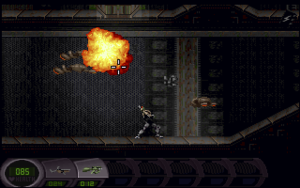
Le jeu d'action est un genre de jeu vidéo dont le gameplay est fondé sur des interactions en temps réel et qui fait essentiellement appel à l'habileté et aux réflexes du joueur.